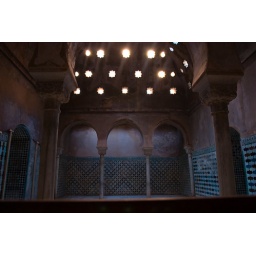
The bath house in the Nasrid Palace, Alhambra, Granada, Spain.